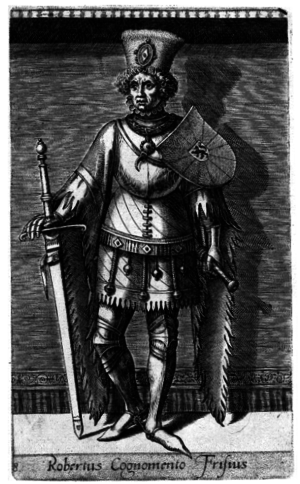
Robert af Flandern
Robert I af Flandern.
Robert af Flandern var greve af Flandern og hersker over Frisland. Han var søn af grev Balduin V af Flandern og blev i 1070 ved sin broder Balduin VI’s død af denne indsat til regent i Flandern for hans umyndige søn Arnulf. Da Balduins enke Richilde af Hainaut forbandt sig med kong Filip I af Frankrig mod ham, sejrede Robert i Slaget ved Kassel i 1071, støttet af flandernes tyske adel. Arnulf omkom her, og snart efter gav Filip Robert Kronflandern i len, senere forlenede Henrik IV af Tyskland ham med Rigsflandern.